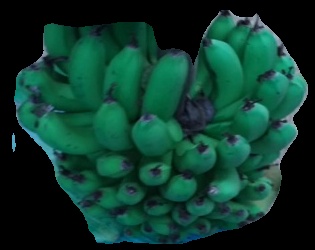
Variety: pachbale
Grade: grade2